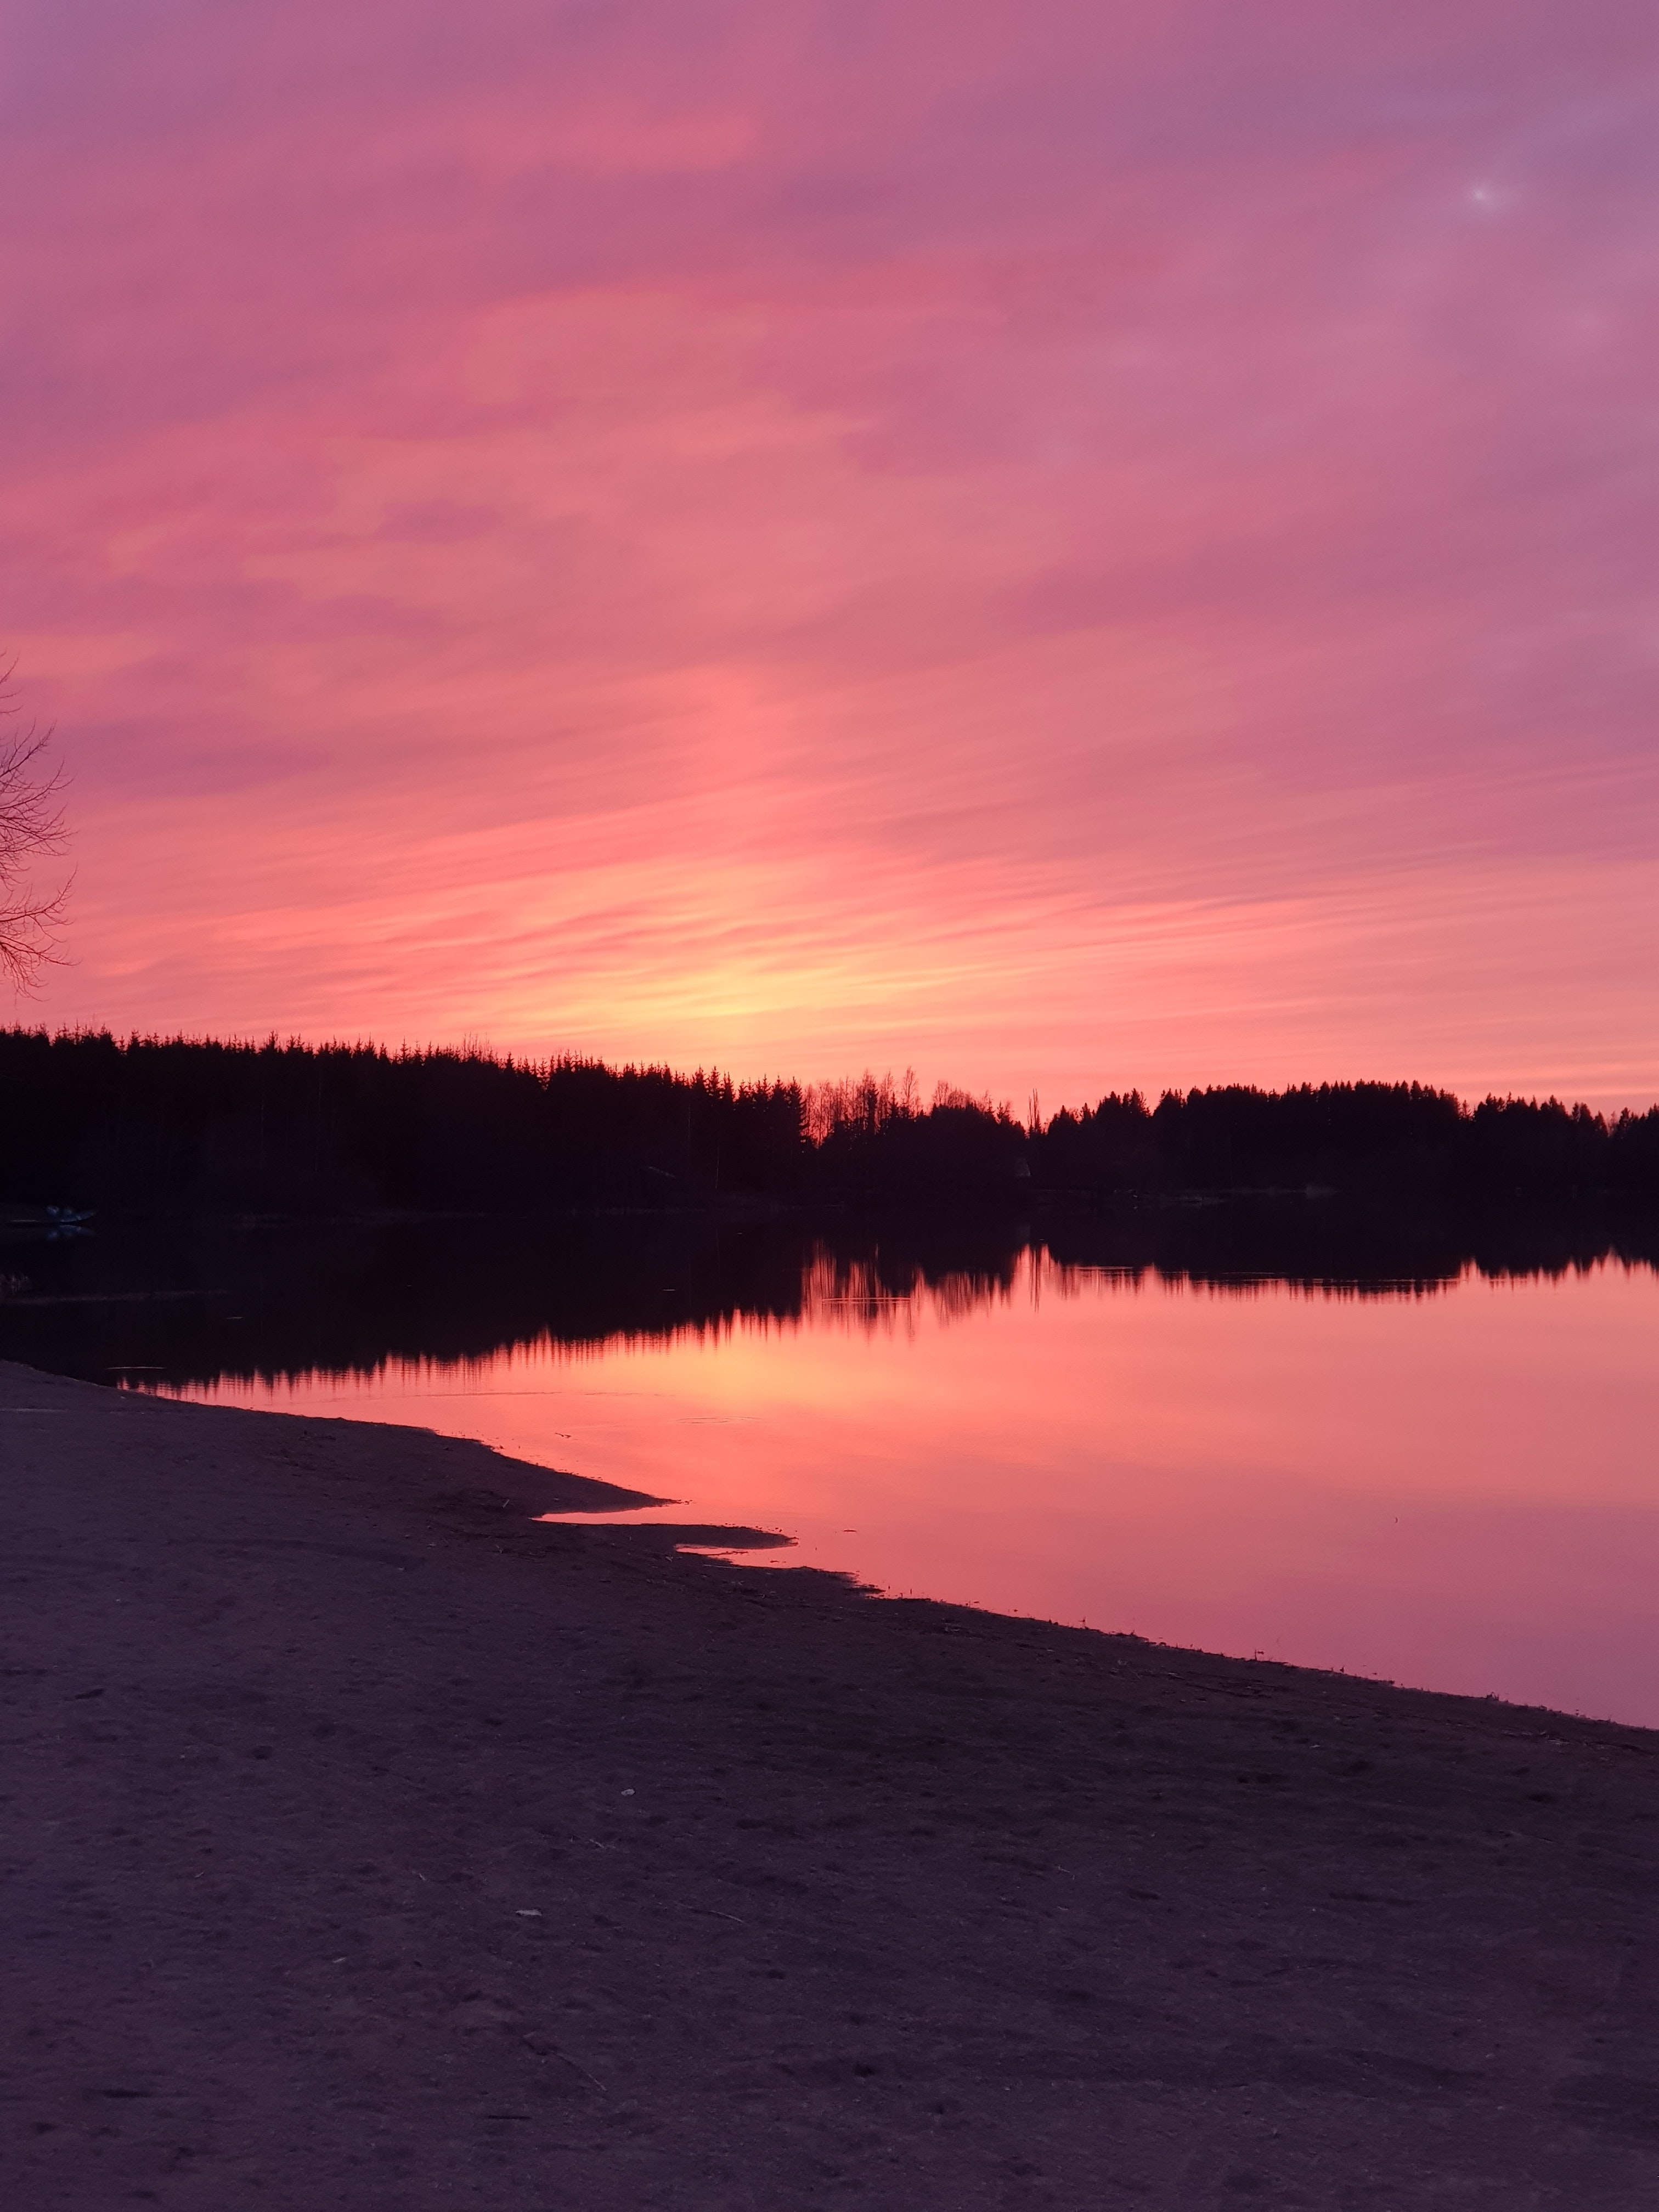
sky, afterglow, red sky at morning, horizon, sunset, water, dusk, evening, reflection, pink, natural landscape, calm, sunrise, dawn, morning, purple, water resources, sound, lake, loch, reservoir, inlet, magenta, cloud, landscape, river, bank, celestial event, sea